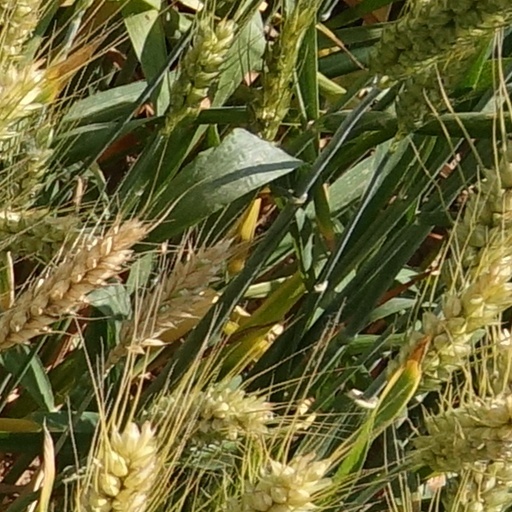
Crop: wheat